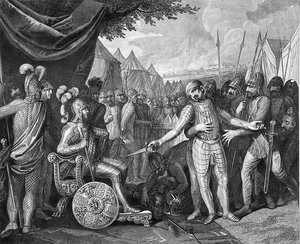
Wichmann II, dit le Jeune, est un membre de la maison saxonne de Billung né vers 930 et mort le 22 septembre 967. Il est le fils de Wichmann Iᵉʳ l'Ancien et de sa femme Frédérune, probablement une sœur de la reine Mathilde. Le cousin de l'Empereur Otton Iᵉʳ devint connu comme un ennemi de la dynastie des Ottoniens.